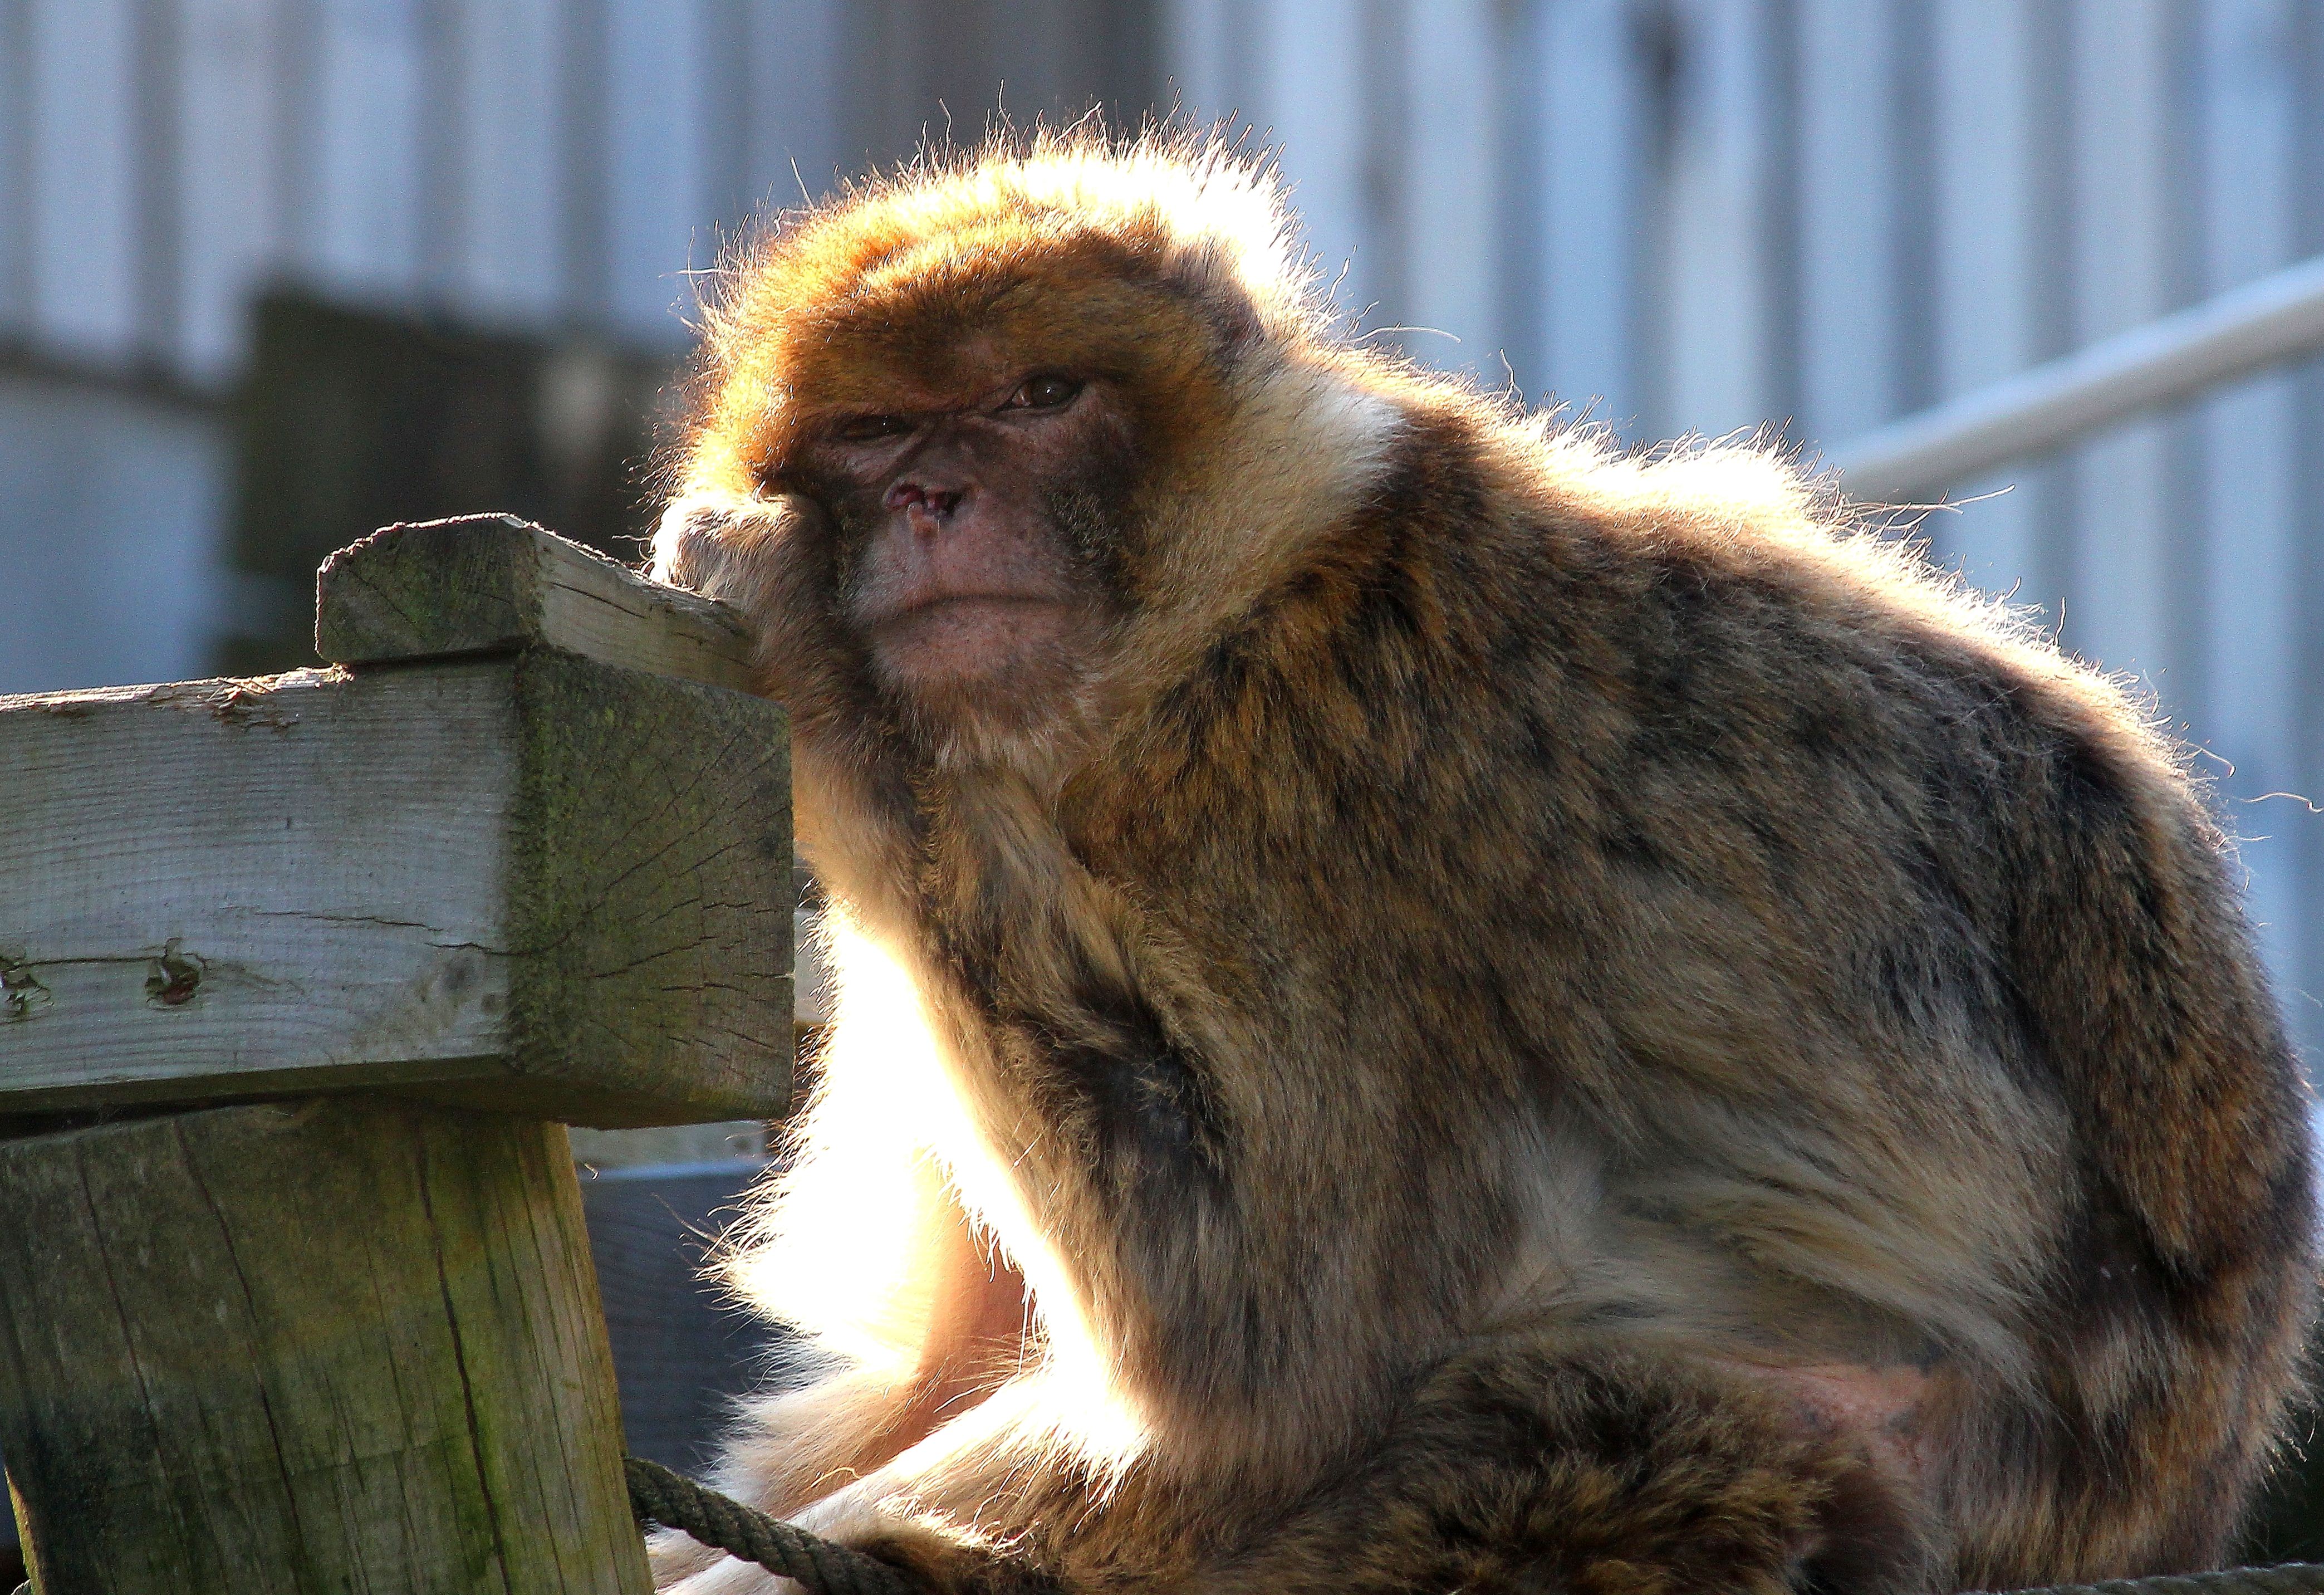
nature, wildlife, macro, mammal, fauna, primate, whiskers, animals, vertebrate, naturaleza, ggl1, gaby1, animales, canon550d, macaque, old world monkey, marmoset, japanese macaque, new world monkey